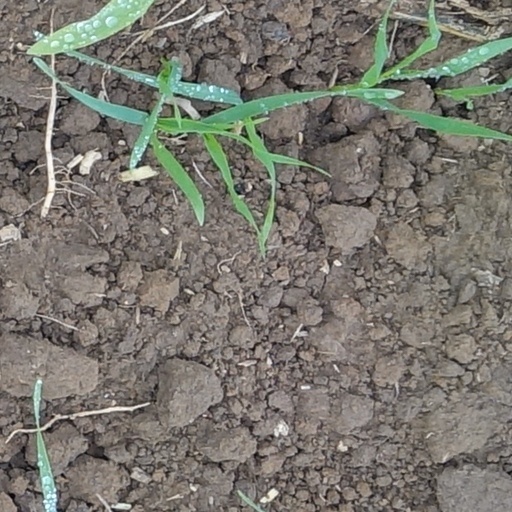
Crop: wheat